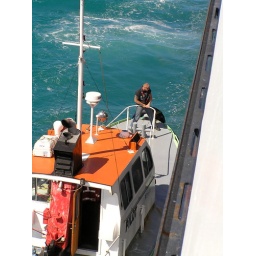
The pilot boat from Timaru in position to disembark the port pilot from the cruise ship Statendam.